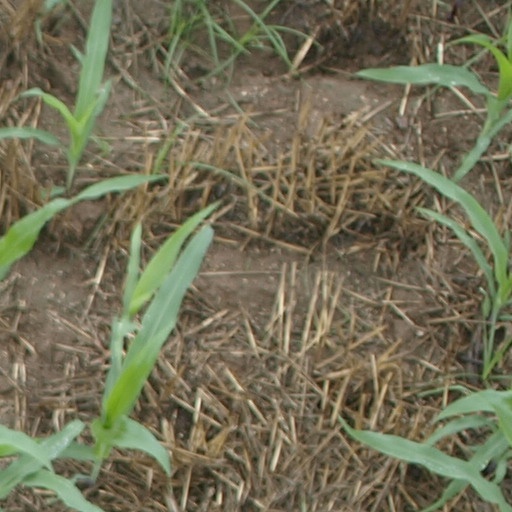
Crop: maize; corn